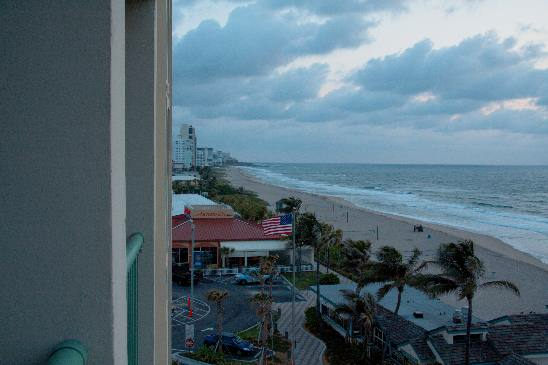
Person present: No